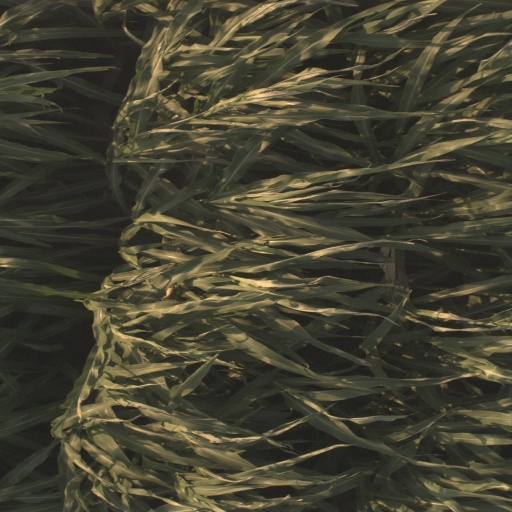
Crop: sorghum